Anthony Davidson

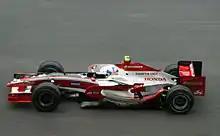
Davidson driving for Super Aguri at the 2008 Malaysian Grand Prix.

Amid financial problems which threatened their continued participation in Formula One, Super Aguri retained Davidson alongside teammate Sato for . However, on 6 May 2008 Super Aguri withdrew from the Championship leaving Davidson without a race seat.